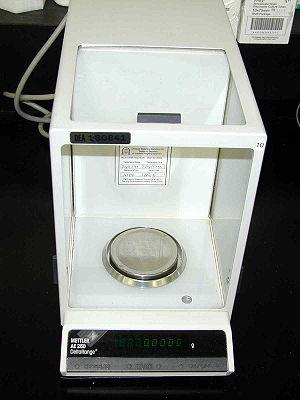
L’analyse gravimétrique décrit un ensemble de méthodes d'analyse chimique quantitative effectuée en déterminant par pesée, la masse d’un produit, l'analyte, formé ou éliminé.